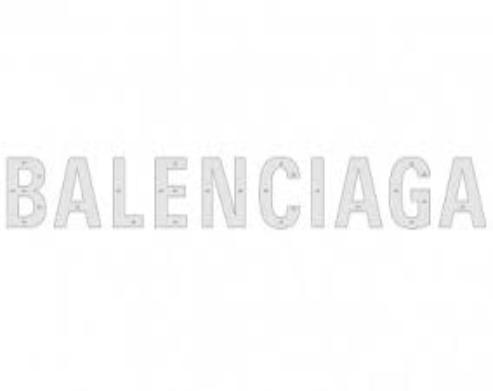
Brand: Balenciaga
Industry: Clothes